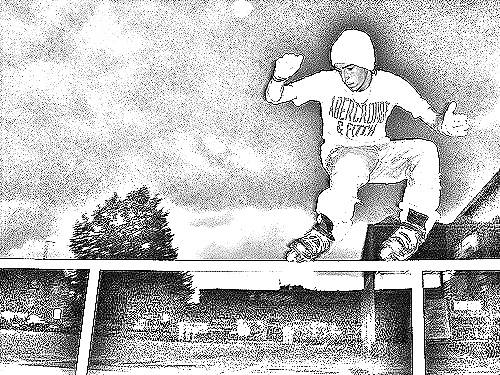
Portrait style: Sketch Portrait